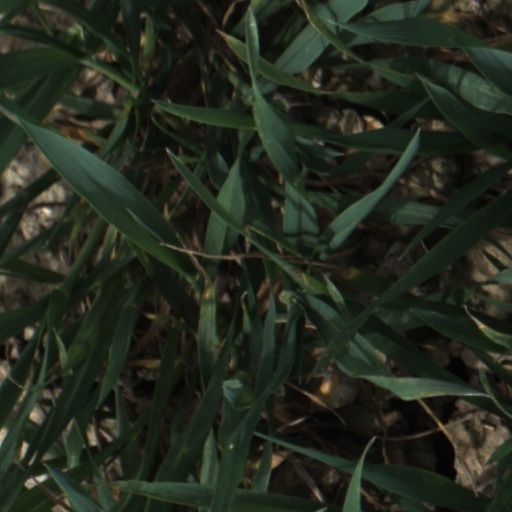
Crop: wheat